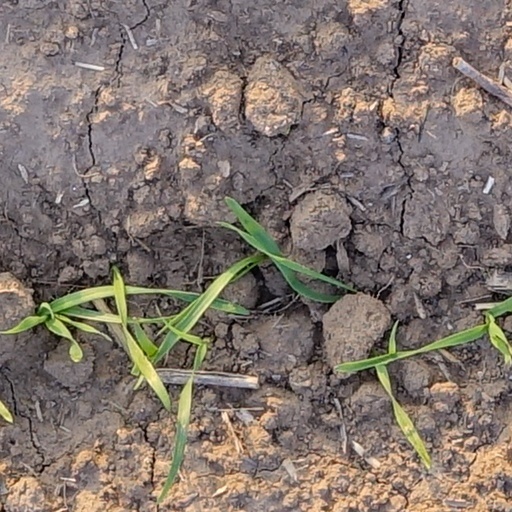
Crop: wheat